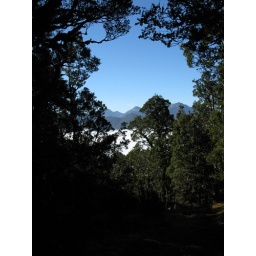
seated atop my toilet perch in the morning, i watch the beautiful mountains in the distance. why bother shutting the door! :P